Charlotte Buff

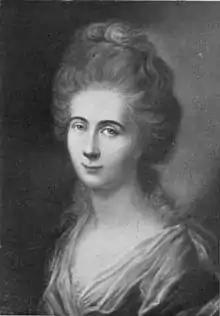
Charlotte Buff-Kestner by

Charlotte Sophie Henriette Kestner ( Buff, 11 January 1753, Wetzlar – 16 January 1828, Hanover) was a youthful acquaintance of the poet Goethe, who fell in love with her. She rejected him and instead married Johann Christian Kestner (1741–1800), vice-archivist and privy councillor to the Hanoverian court. The character of Charlotte, in Goethe's novel "The Sorrows of Young Werther", is partly based on her. Their relationship was characterized by heartiness and lack of constraint. Goethe bought the wedding rings for her and Kestner, in Frankfurt am Main. Charlotte and Kestner had four daughters and eight sons, among them August Kestner.